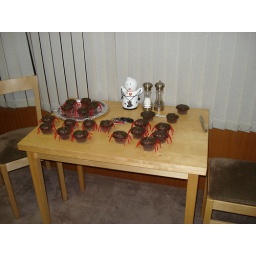
kitchen table being taken over by chocolate cupcake spiders